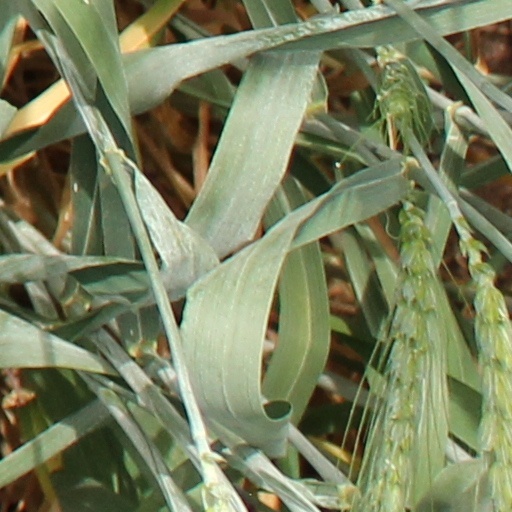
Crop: wheat